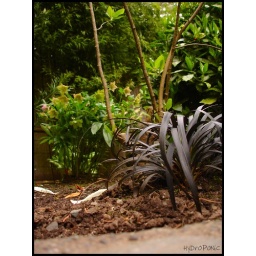
Crazy black plants growing in the Zen garden.